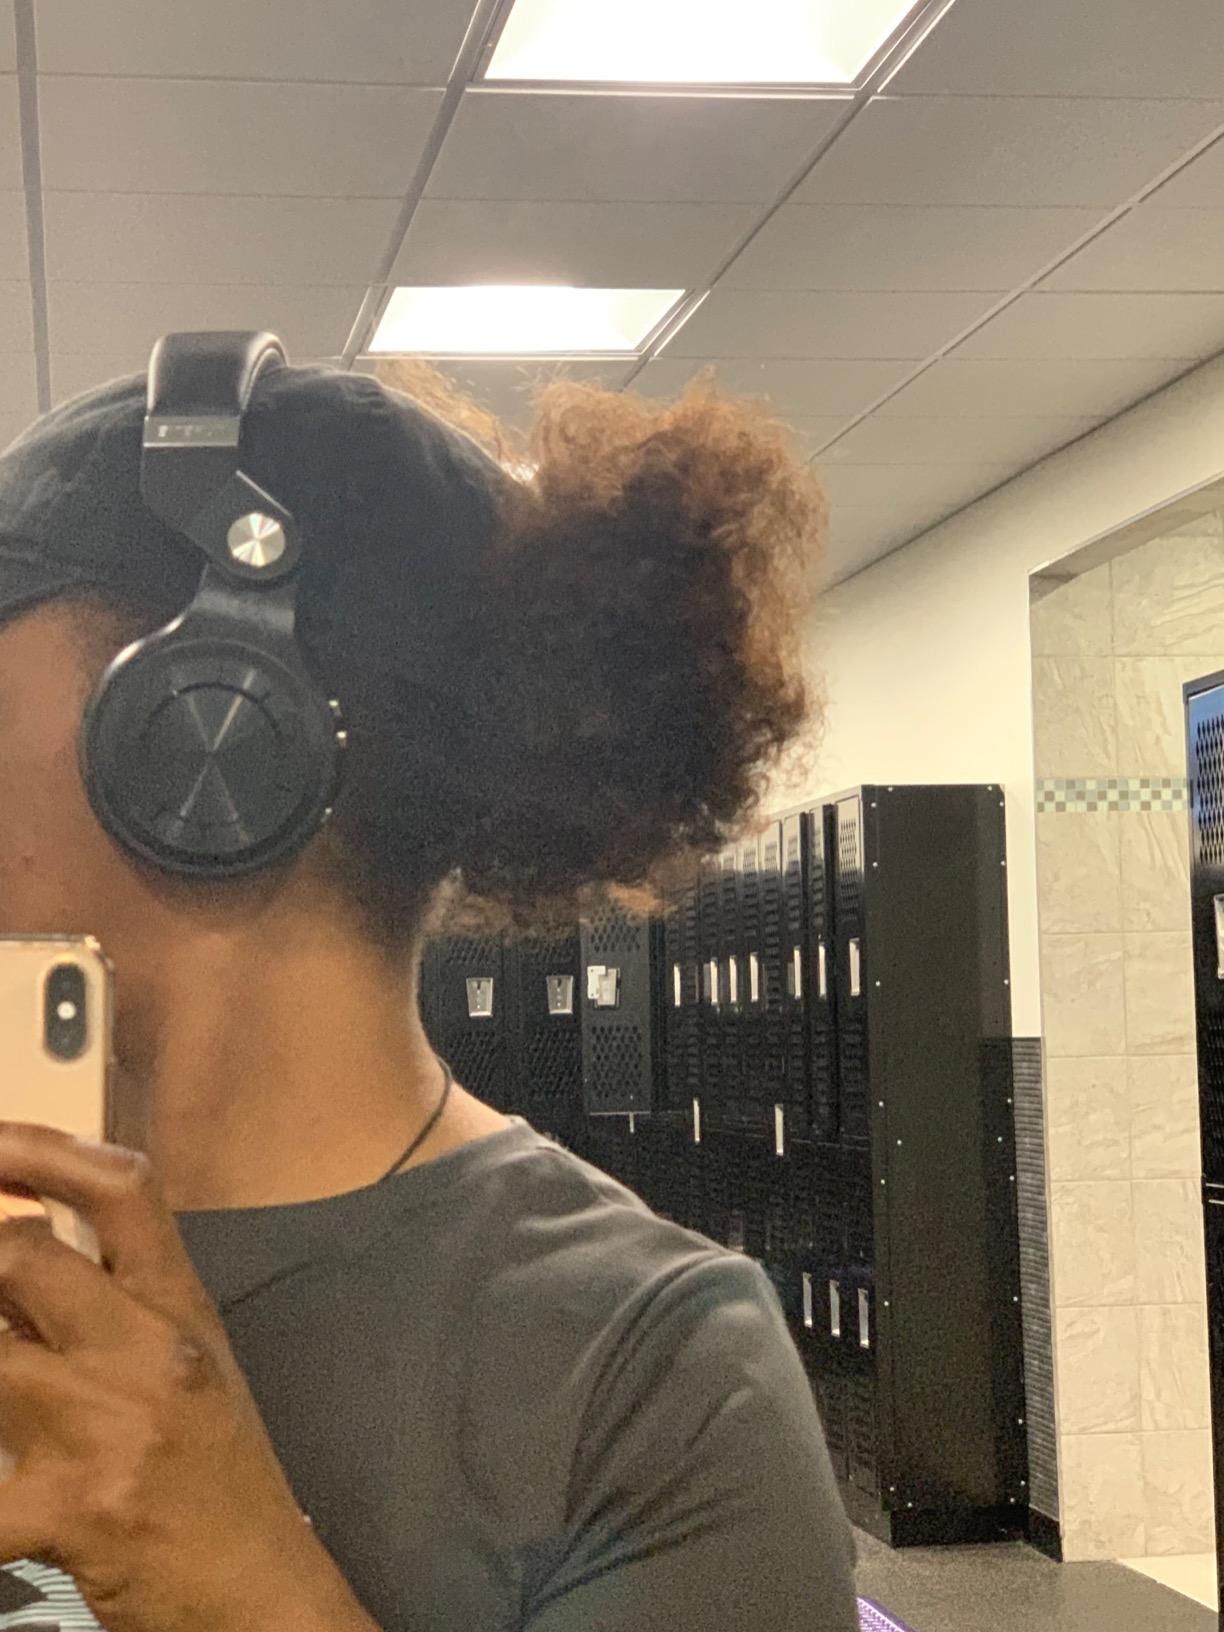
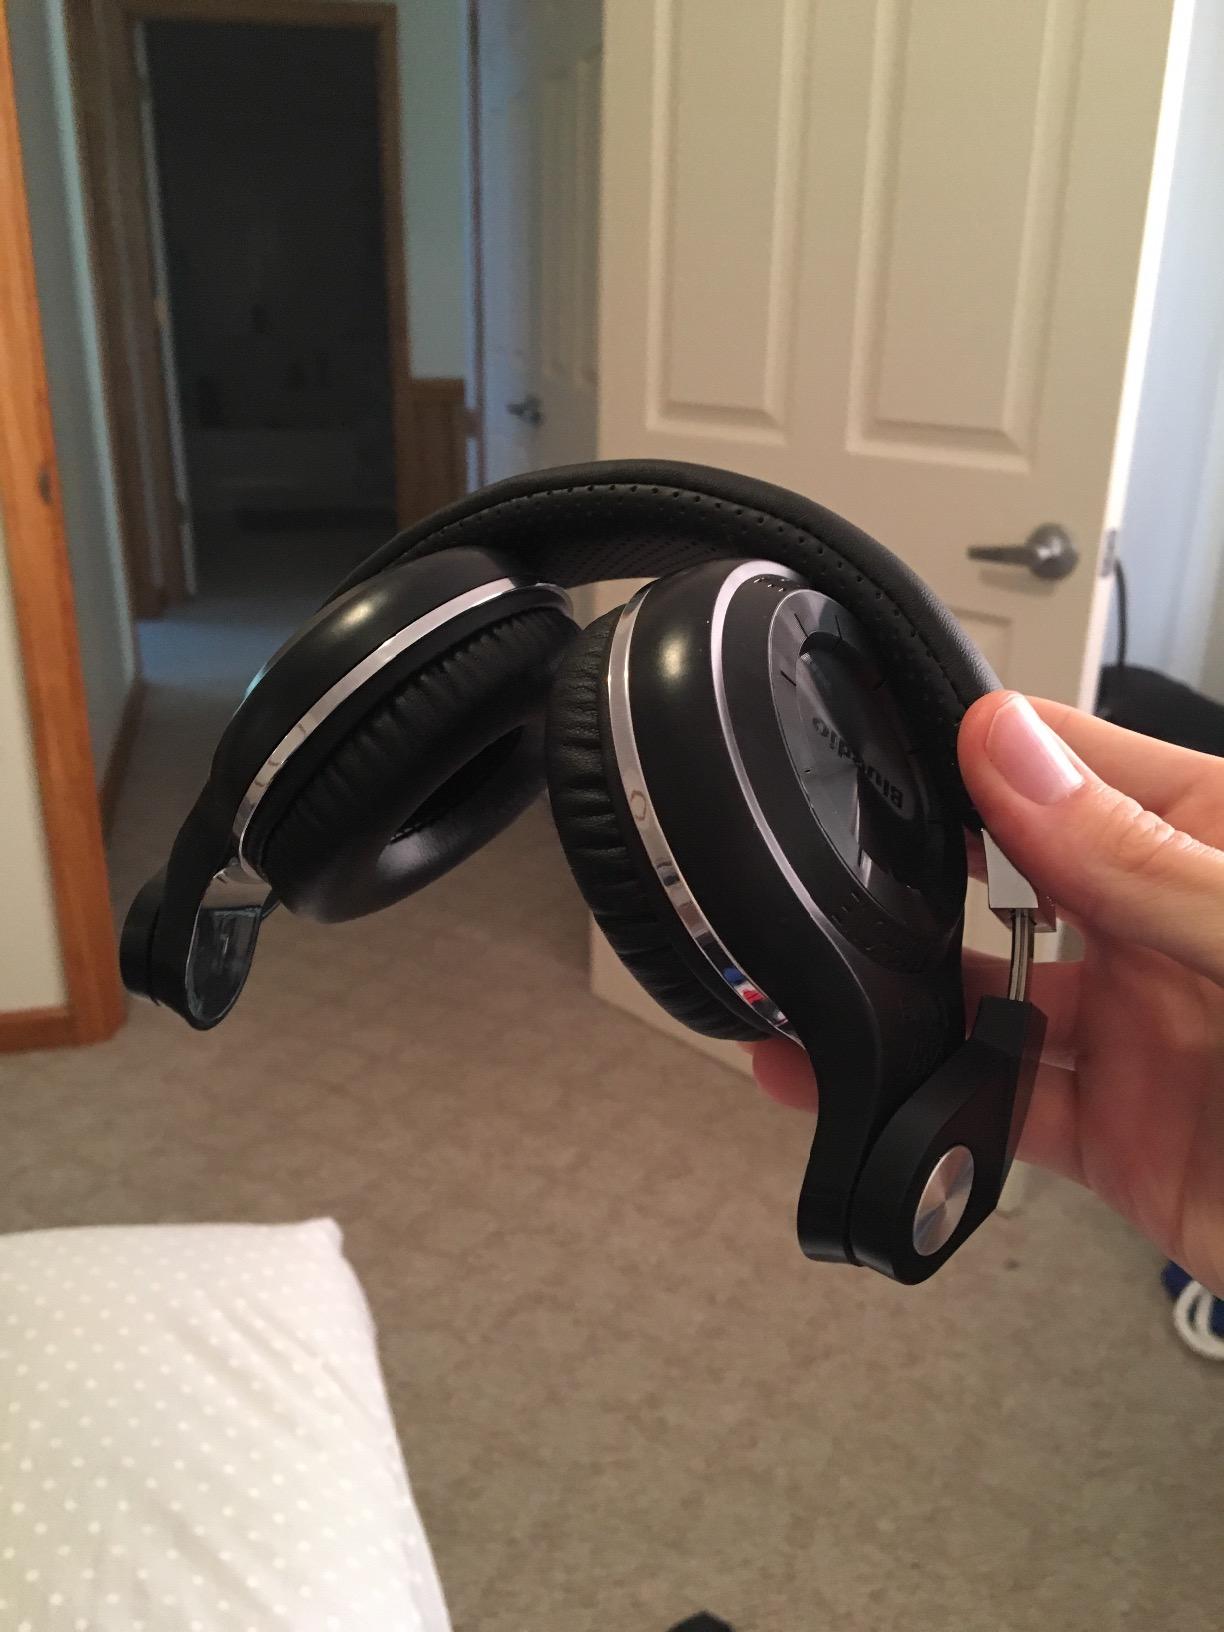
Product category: headphones
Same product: yes